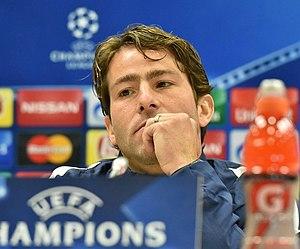
Maxwell Scherrer Cabelino Andrade, plus connu sous le nom de Maxwell est un ancien joueur de football international brésilien qui évoluait au poste d'arrière latéral gauche.